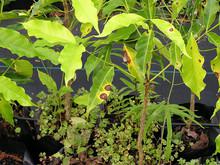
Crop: unknown
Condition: coffee_coffee_berry_blotch